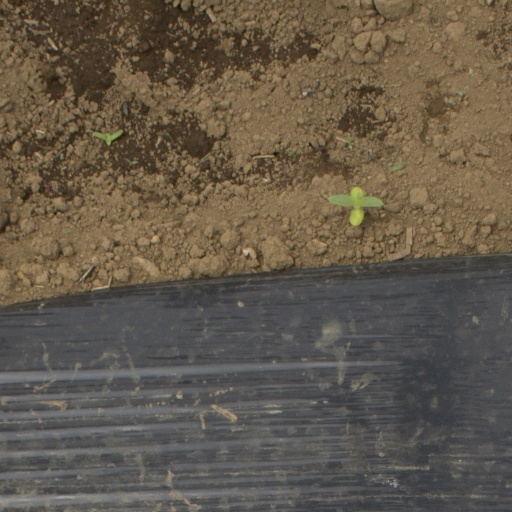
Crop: Jerusalem artichoke